Abel Streight

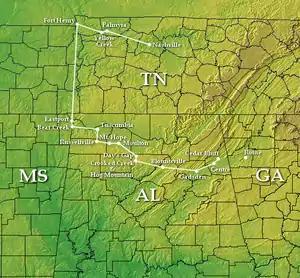
Route of Streight's Raid in 1863

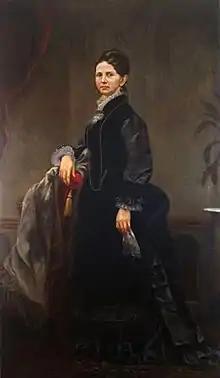
Portrait of Lovina McCarthy Streight by Julia Cox (1880)

Streight led this force to Nashville, departed Tuscumbia, Alabama, on April 26, 1863, and then to Eastport, Mississippi. From there he decided to push to the southeast, initially screened by another Union force commanded by Brig. Gen. Grenville Dodge. On April 30, Streight's brigade arrived at Sand Mountain, where he was intercepted by a Confederate cavalry force under notable Brig. Gen. Nathan Bedford Forrest and harassed for several days. Streight's force won the Battle of Day's Gap but the battle set off a series of skirmishes that eventually led the Union forces being surrounded and captured. Streight himself was captured along with his larger force at Cedar Bluff, Alabama on May 3, 1863, and taken east to the infamous Libby Prison as a prisoner of war in the Confederate States capital in Richmond, Virginia for the next ten months.